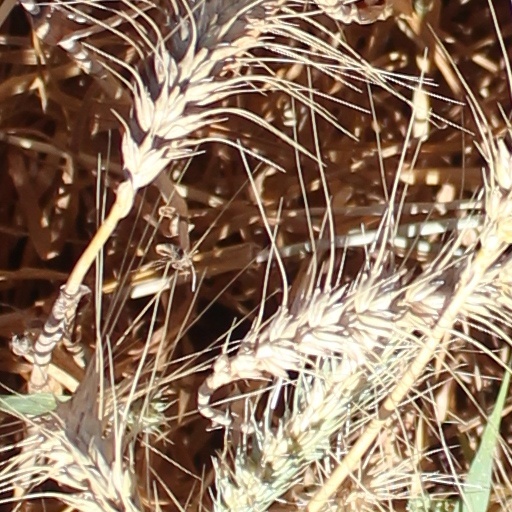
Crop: wheat